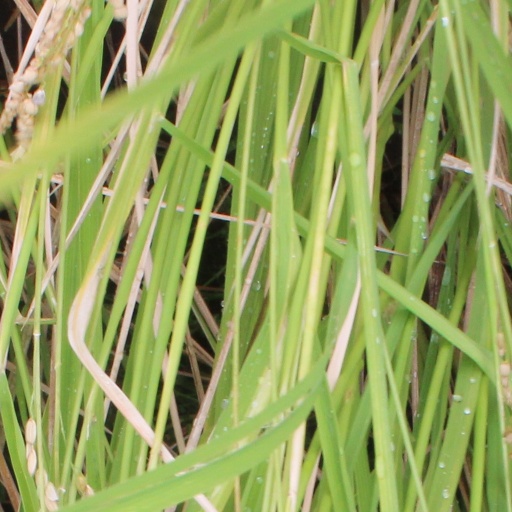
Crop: rice